Cubitus varus

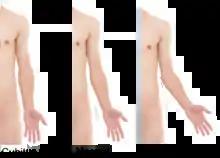
Cubitus varus versus cubitus valgus

Cubitus varus is a varus deformity in which the extended forearm is deviated towards midline of the body.